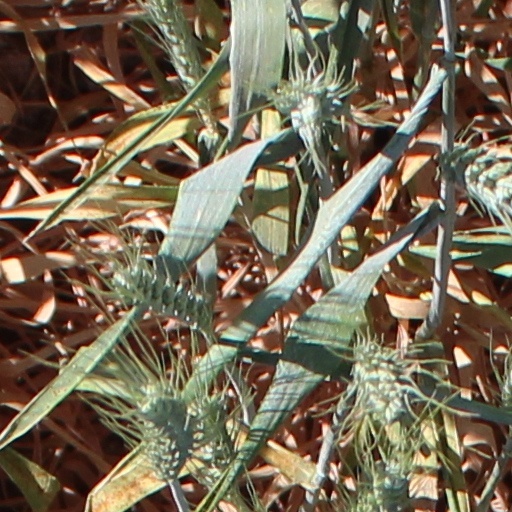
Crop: wheat